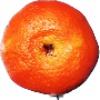
Label: clementine